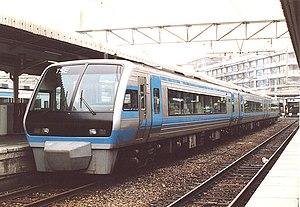
La Ligne Tosa Kuroshio Tetsudō Nakamura est une ligne de train japonaise exploitée par la société semi-public Tosa Kuroshio Railway opérant dans l'agglomération de Shimanto en passant par Kuroshio.La ligne se trouve entièrement dans la préfecture de Kōchi.
La Ligne Tosa Kuroshio Tetsudō Sukumo est une ligne de train japonaise exploitée par la société semi-public Tosa Kuroshio Railway opérant de Shimanto à Sukumo. La ligne se trouve entièrement dans la préfecture de Kōchi.